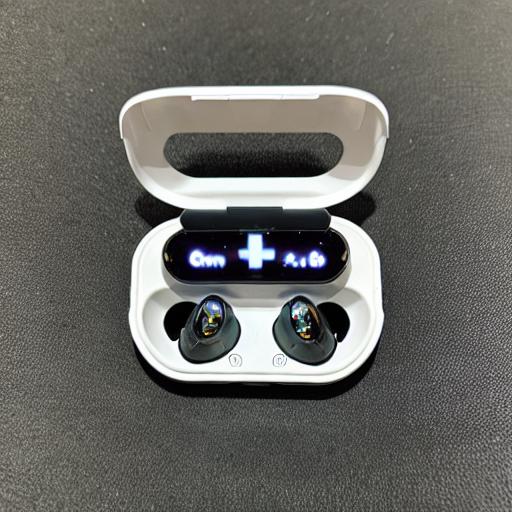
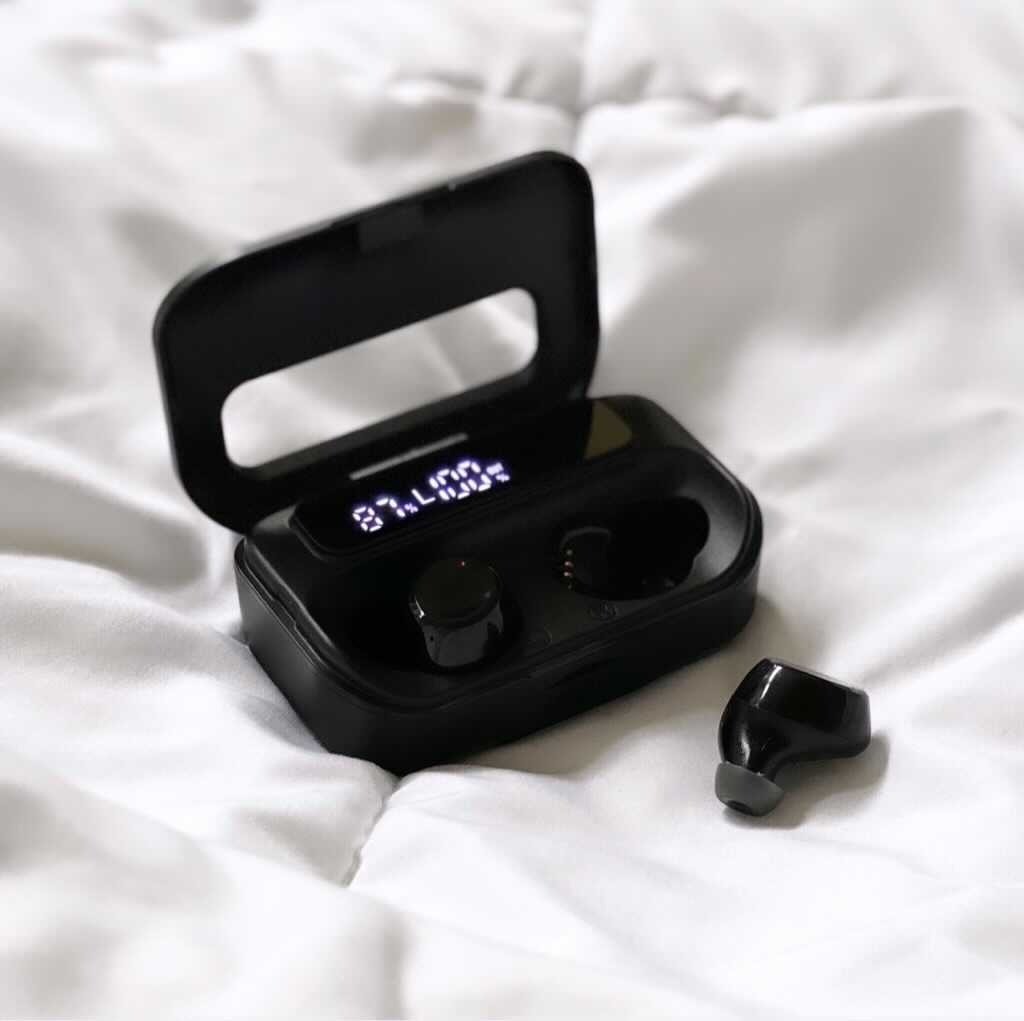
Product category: earbuds
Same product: no